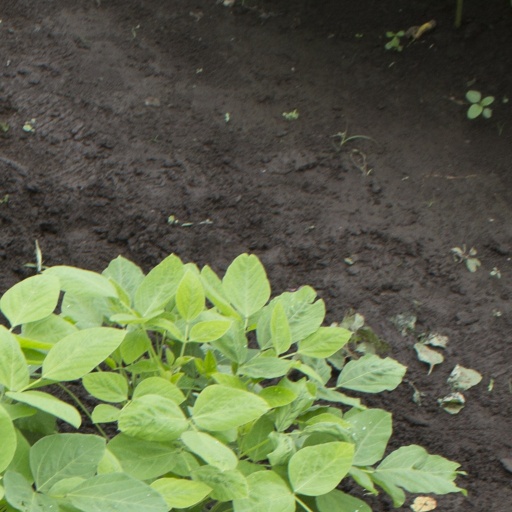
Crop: soybean